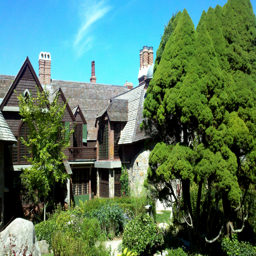
house is one of the historic homes available to tour .